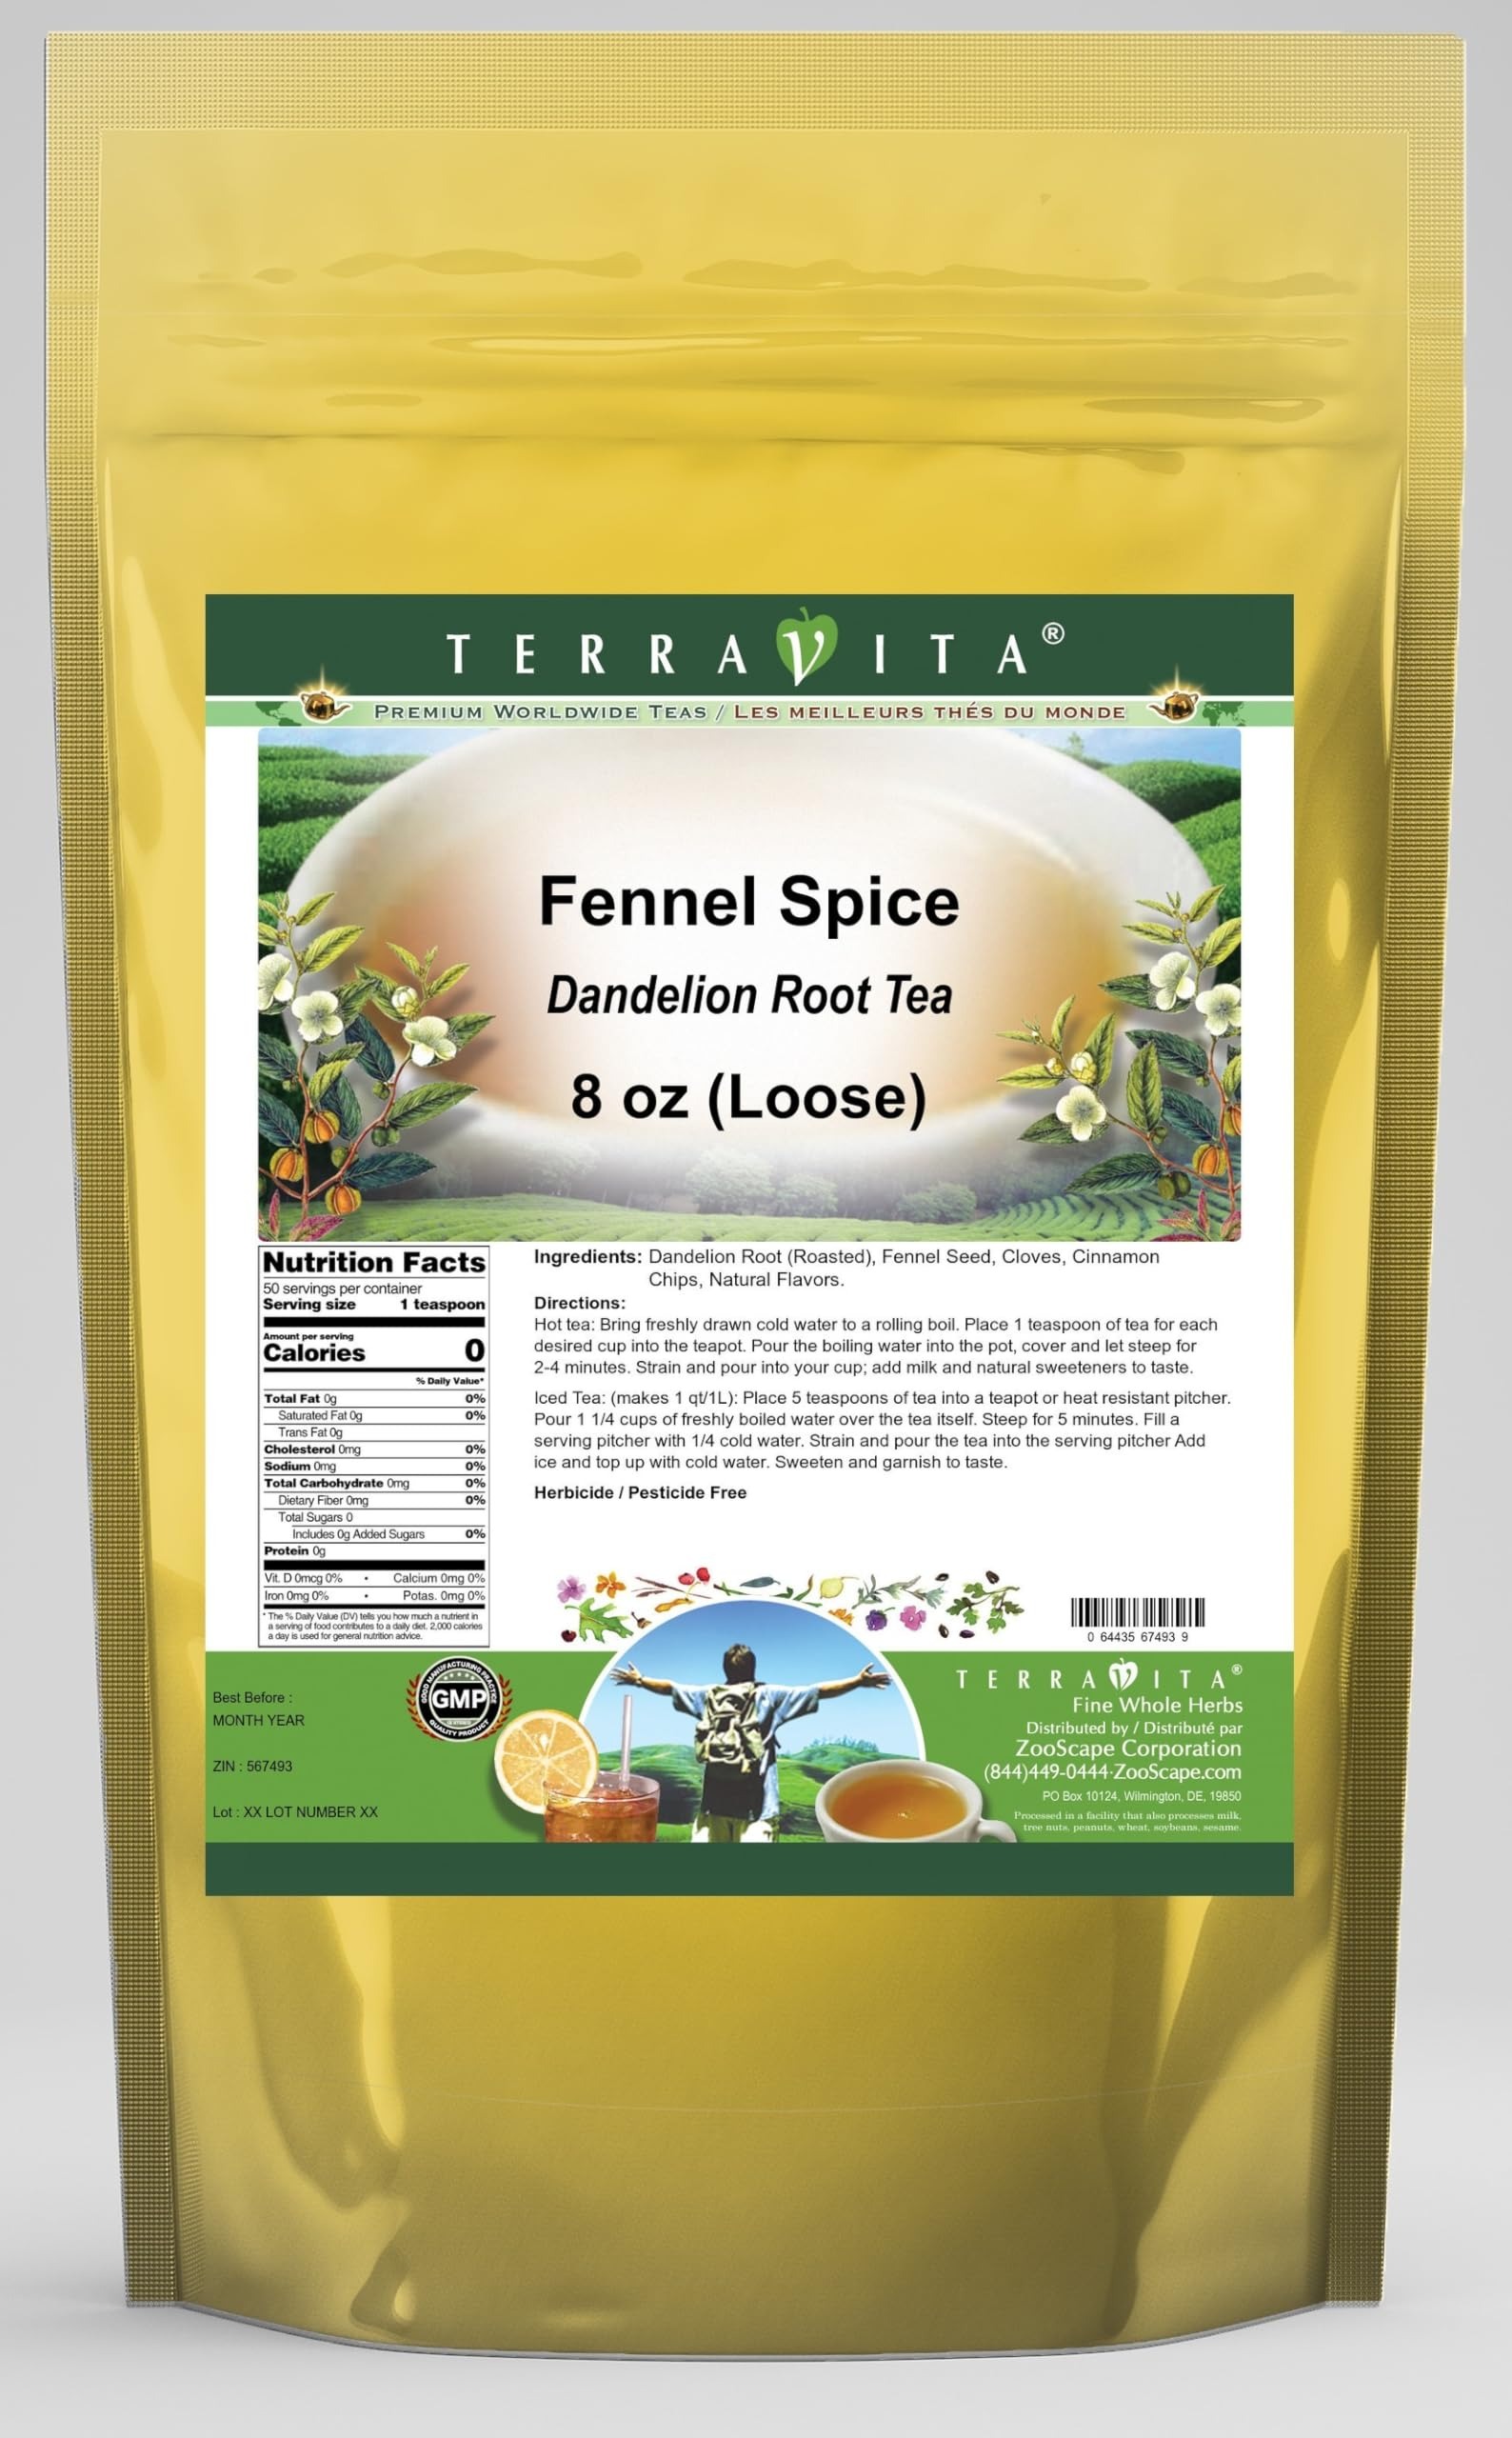
Item Name: Fennel Spice Dandelion Root Tea (Loose) (8 oz, ZIN: 567493)
Bullet Point 1: Our Fennel Spice Dandelion Root tea is a delicious naturally flavored Dandelion Root coffee substitute with Fennel Seed, Cloves and Cinnamon Chips that you will enjoy relaxing with anytime! The natural and caffeine-free Fennel Spice taste is delicious! - Ingredients: Dandelion Root, Fennel Seed, Cloves, Cinnamon Chips and Natural Fennel Spice Flavor.
Bullet Point 2: No fillers.
Bullet Point 3: Manufacturer: TerraVita
Bullet Point 4: Size: 8 oz
Bullet Point 5: Loose Leaf Dandelion Root Tea - Packed in a convenient upright pouch!
Product Description: Our Fennel Spice Dandelion Root tea is a delicious naturally flavored Dandelion Root coffee substitute with Fennel Seed, Cloves and Cinnamon Chips that you will enjoy relaxing with anytime! The natural and caffeine-free Fennel Spice taste is delicious! - Ingredients: Dandelion Root, Fennel Seed, Cloves, Cinnamon Chips and Natural Fennel Spice Flavor. - Hot tea brewing method: Bring freshly drawn cold water to a rolling boil. Place 1 teaspoon of tea for each desired cup into the teapot. Pour the boiling water into the pot, cover and let steep for 2-4 minutes. Strain and pour into your cup; add milk and natural sweeteners to taste. - Iced tea brewing method: (to make 1 liter/quart): Place 5 teaspoons of tea into a teapot or heat resistant pitcher. Pour 1 1/4 cups of freshly boiled water over the tea itself. Steep for 5 minutes. Fill a serving pitcher with 1/4 cold water. Strain and pour the tea into the serving pitcher Add ice and top up with cold water. Sweeten and garnish to taste. - TerraVita is an exclusive line of premium-quality, natural source products that use only the finest, purest and most potent ingredients found around the world. TerraVita is hallmarked by the highest possible standards of purity, potency, stability and freshness. All of our products are prepared with the highest elements of quality control, from raw materials through the entire manufacturing process, up to and including the moment that the bottles or bags are sealed for freshness and shipped out to you. Our highest possible standards are certified by independent laboratories and backed by our personal guarantee. - TerraVita exists to meet and ensure your family's health and wellness without the harmful effects of chemicals and health products. We strive to make all of our products affordable
Value: 8.0
Unit: Ounce

Price: 33.5